Answer in natural language. How many DogBeds are visible in the scene? Choose between the following options: 4, 3, 2, 0 or 1
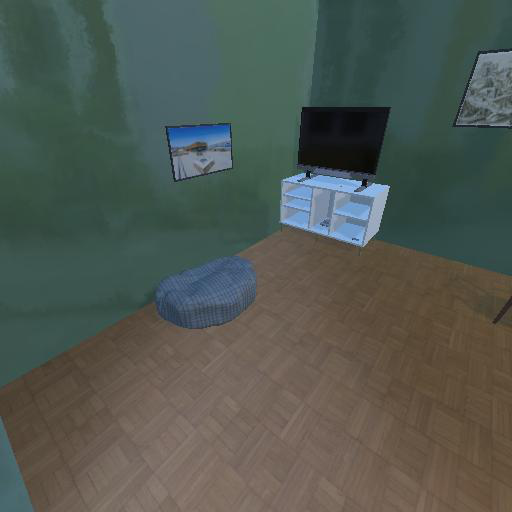
<answer>1</answer>